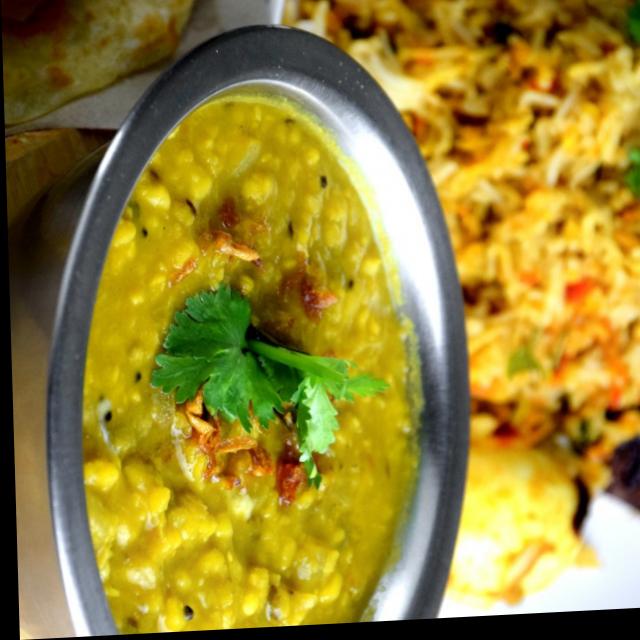
Dish: white_rice